1877 Wimbledon Championship

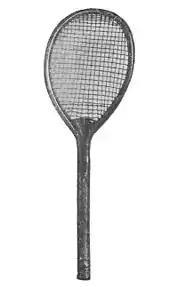
A lawn tennis racket from 1876 with its characteristic slightly lopsided head

On 2 June 1877, at the suggestion of the All England Club secretary and founding member John H. Walsh, the club committee decided to organise a lawn tennis championship for amateurs, a Gentlemen's Singles event, which they hoped would generate enough funds to repair the broken pony roller that was needed for the maintenance of the lawns. This championship became the world's first official lawn tennis tournament, and the first edition of what would later be called a Grand Slam tournament (or "Major"). The committee agreed to hold the tournament on the condition that it would not endanger the club's limited funds; to ensure this, Henry Jones persuaded 20 members and friends of the club to guarantee a part of the tournament's financial requirement and made himself responsible for the remaining amount. Jones investigated all potential tournament locations in and around London but came to the conclusion that no other ground was more suitable than the Wimbledon premises at Worple Road. As a consequence, the remaining croquet lawns were converted to tennis courts.